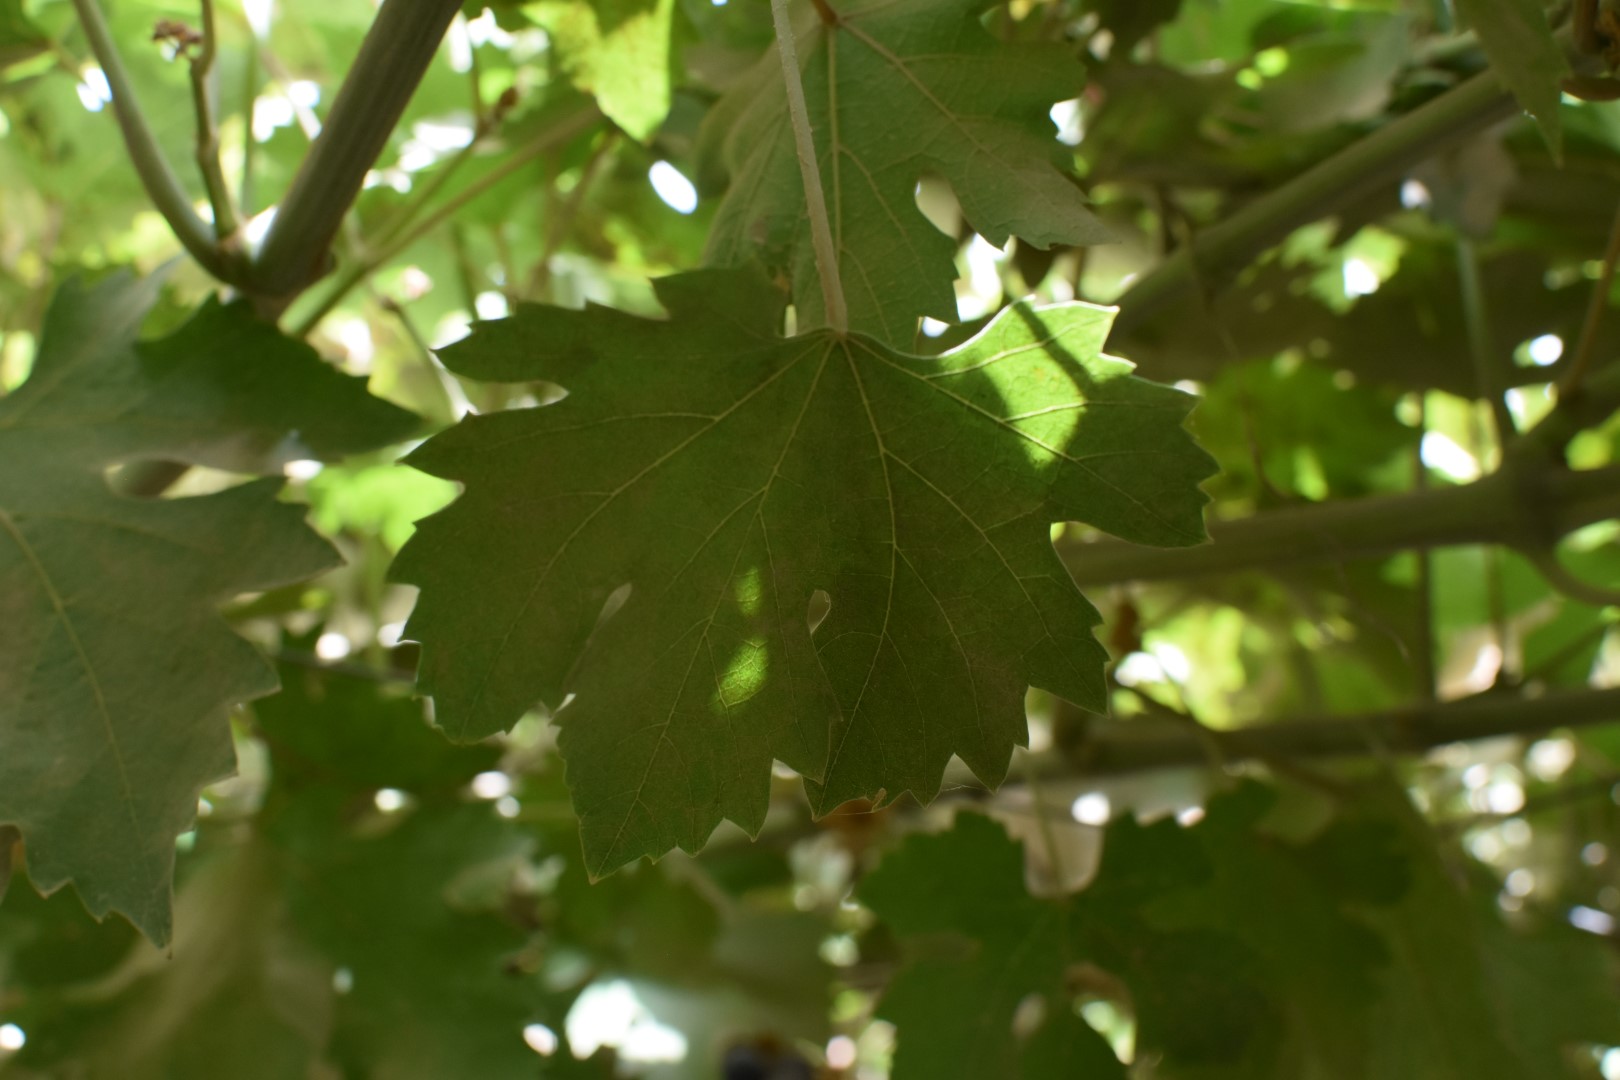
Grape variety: Riasi